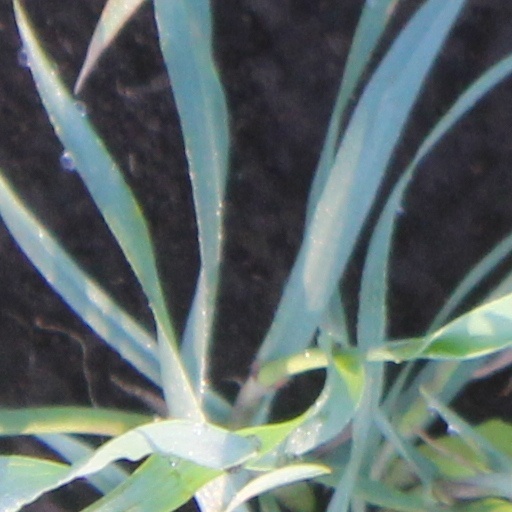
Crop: wheat